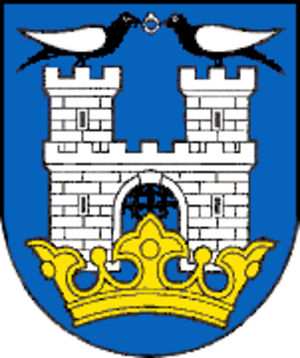
Michalovce
Michalovce er en by i regionen Košice i det østlige Slovakiet. Byen har et areal på 52,81 km² og en befolkning på 39.922 indbyggere.